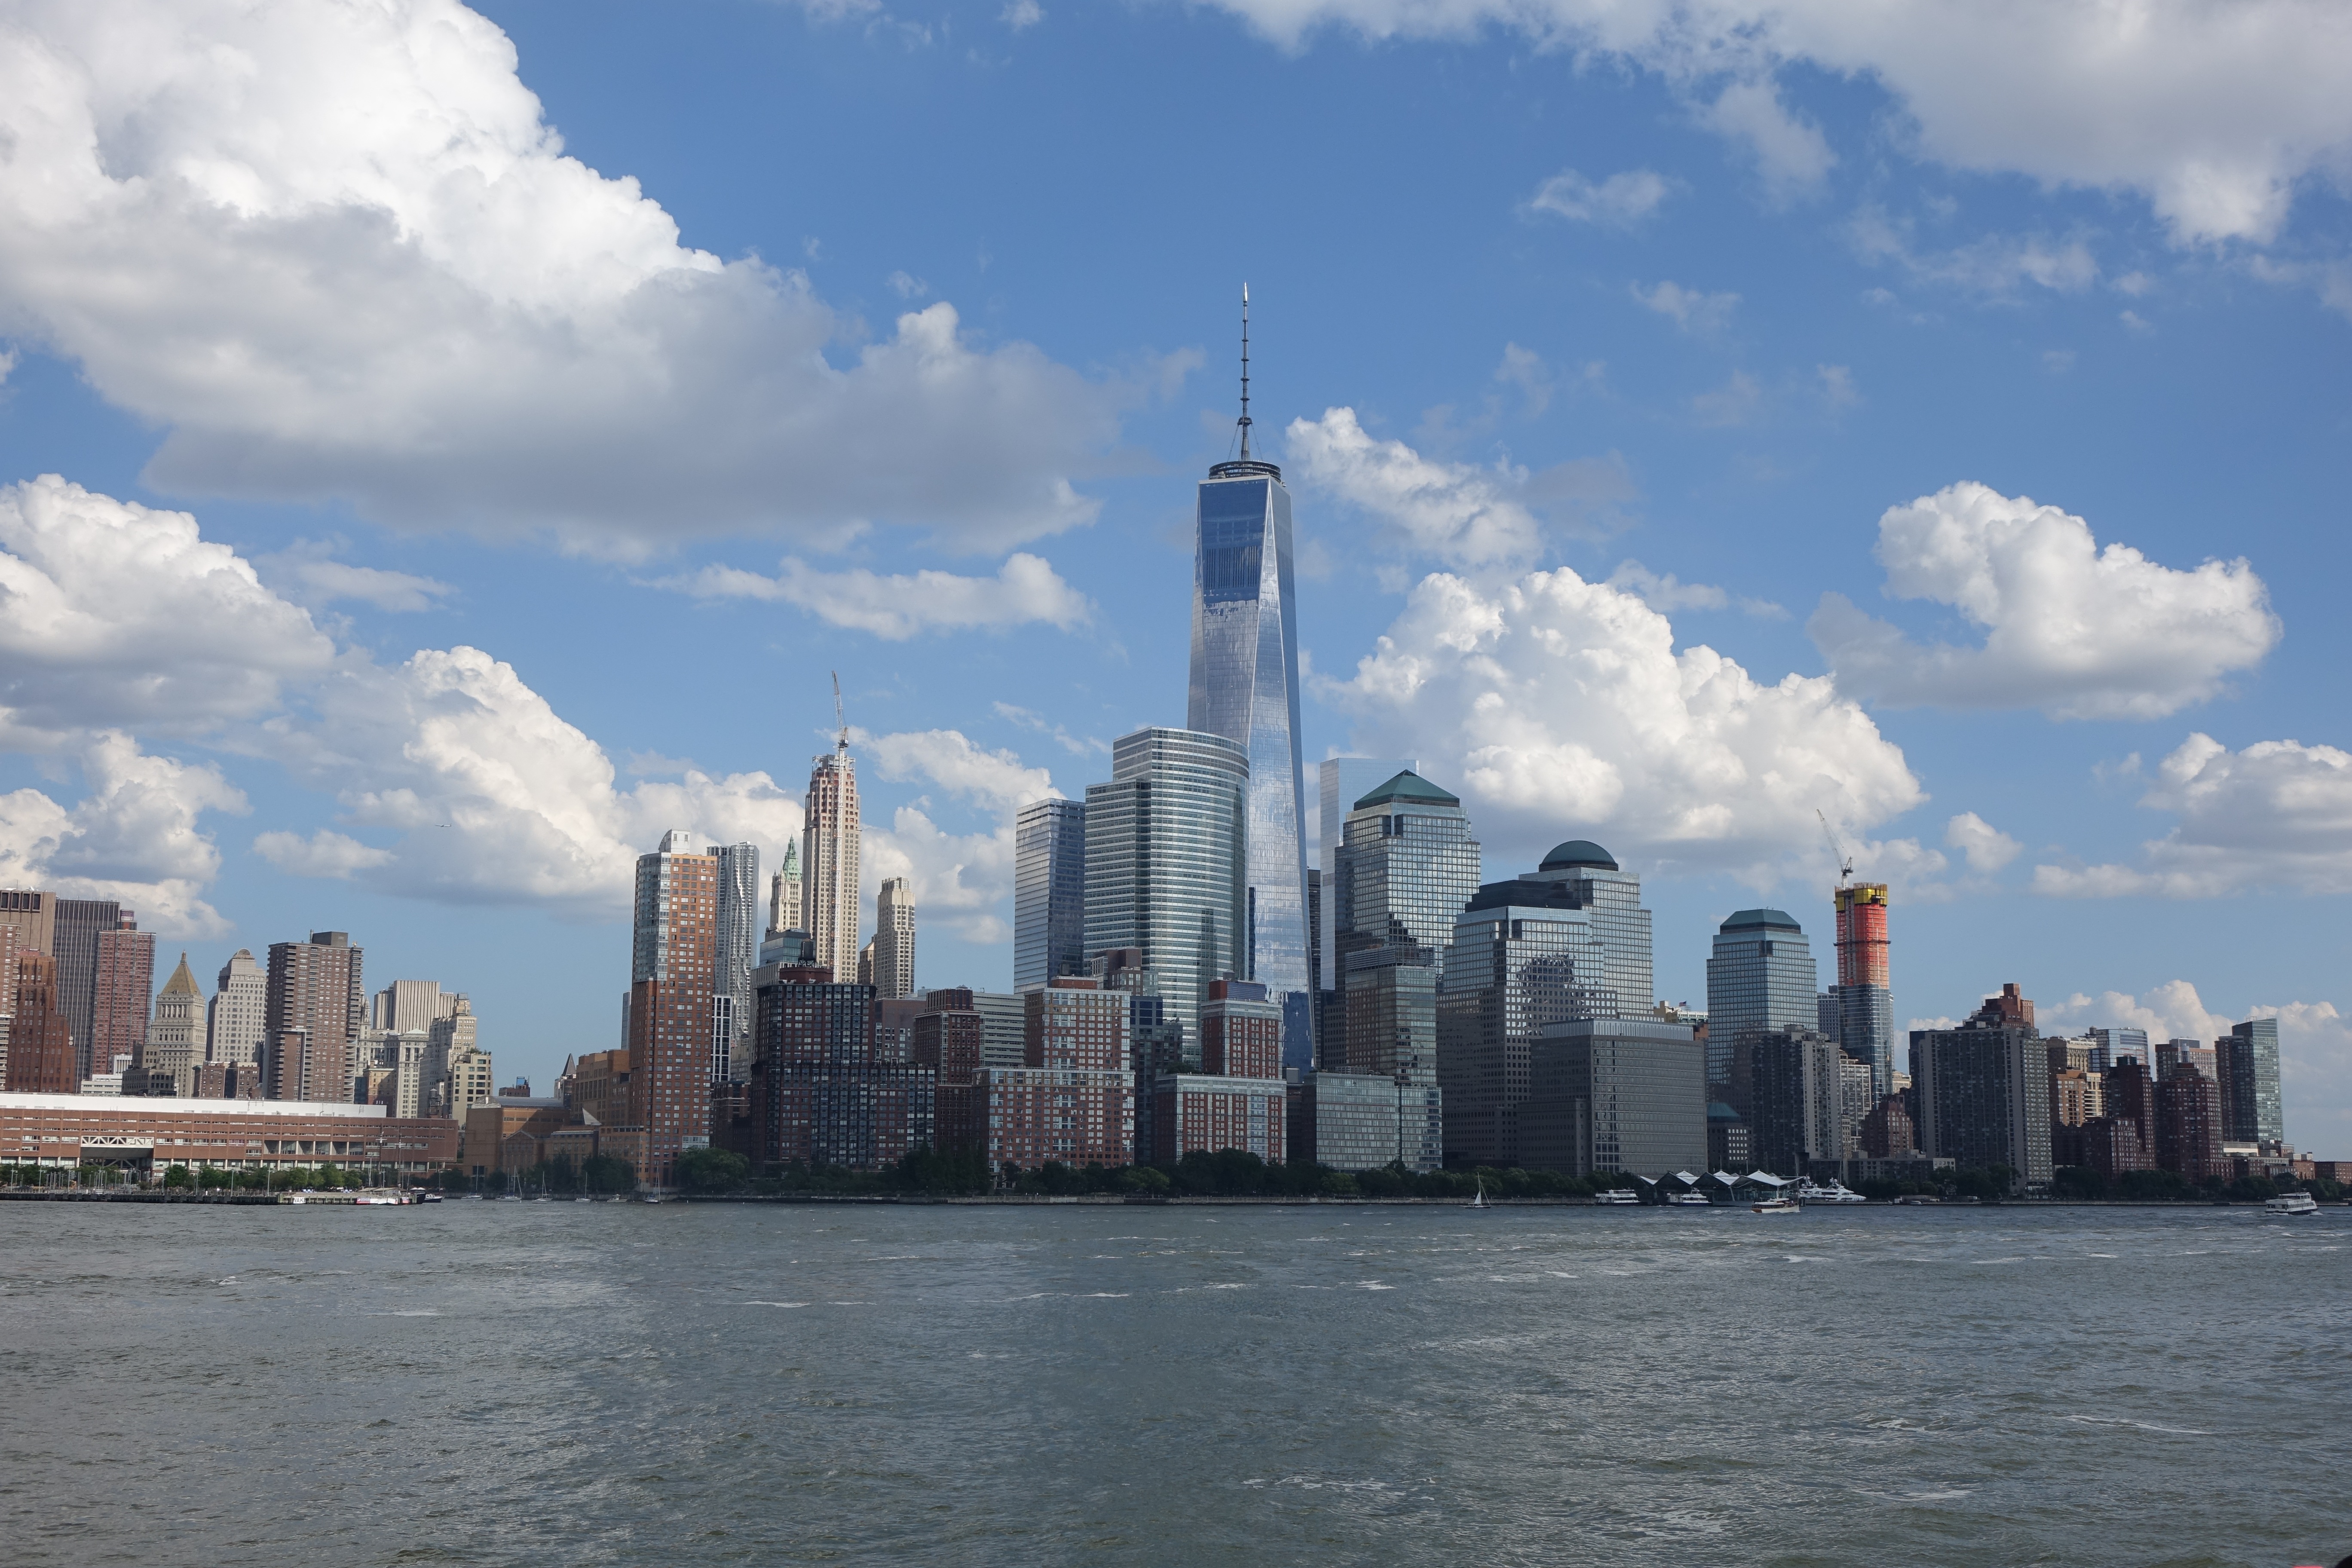
sea, coast, horizon, cloud, architecture, skyline, city, skyscraper, new york, river, manhattan, cityscape, downtown, reflection, vehicle, tower, nyc, usa, america, bay, landmark, harbor, waterway, tower block, united states, ny, metropolis, one world trade center, urban area, geographical feature, human settlement